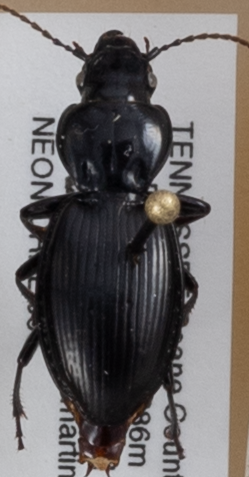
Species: Cyclotrachelus fucatus
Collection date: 2014-07-28 04:00:00
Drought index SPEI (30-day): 0.438
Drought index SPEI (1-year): -0.228
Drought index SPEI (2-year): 0.424